Amyntas of Galatia

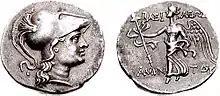
AR tetradrach of Galatia. Obv.: Athena with helmet. Rev.: Victory holds sceptre with ribbon, legend BAΣΙΛΕΩΣ AMYNTOY. 30 mm., 15.7 gr.

Amyntas, Tetrarch of the Trocmi was a King of Galatia and of several adjacent countries between 36 and 25 BC, mentioned by Strabo as contemporary with himself. He was the son of Brogitarus, king of Galatia, and Adobogiona, daughter of king Deiotarus Philoromaeus.